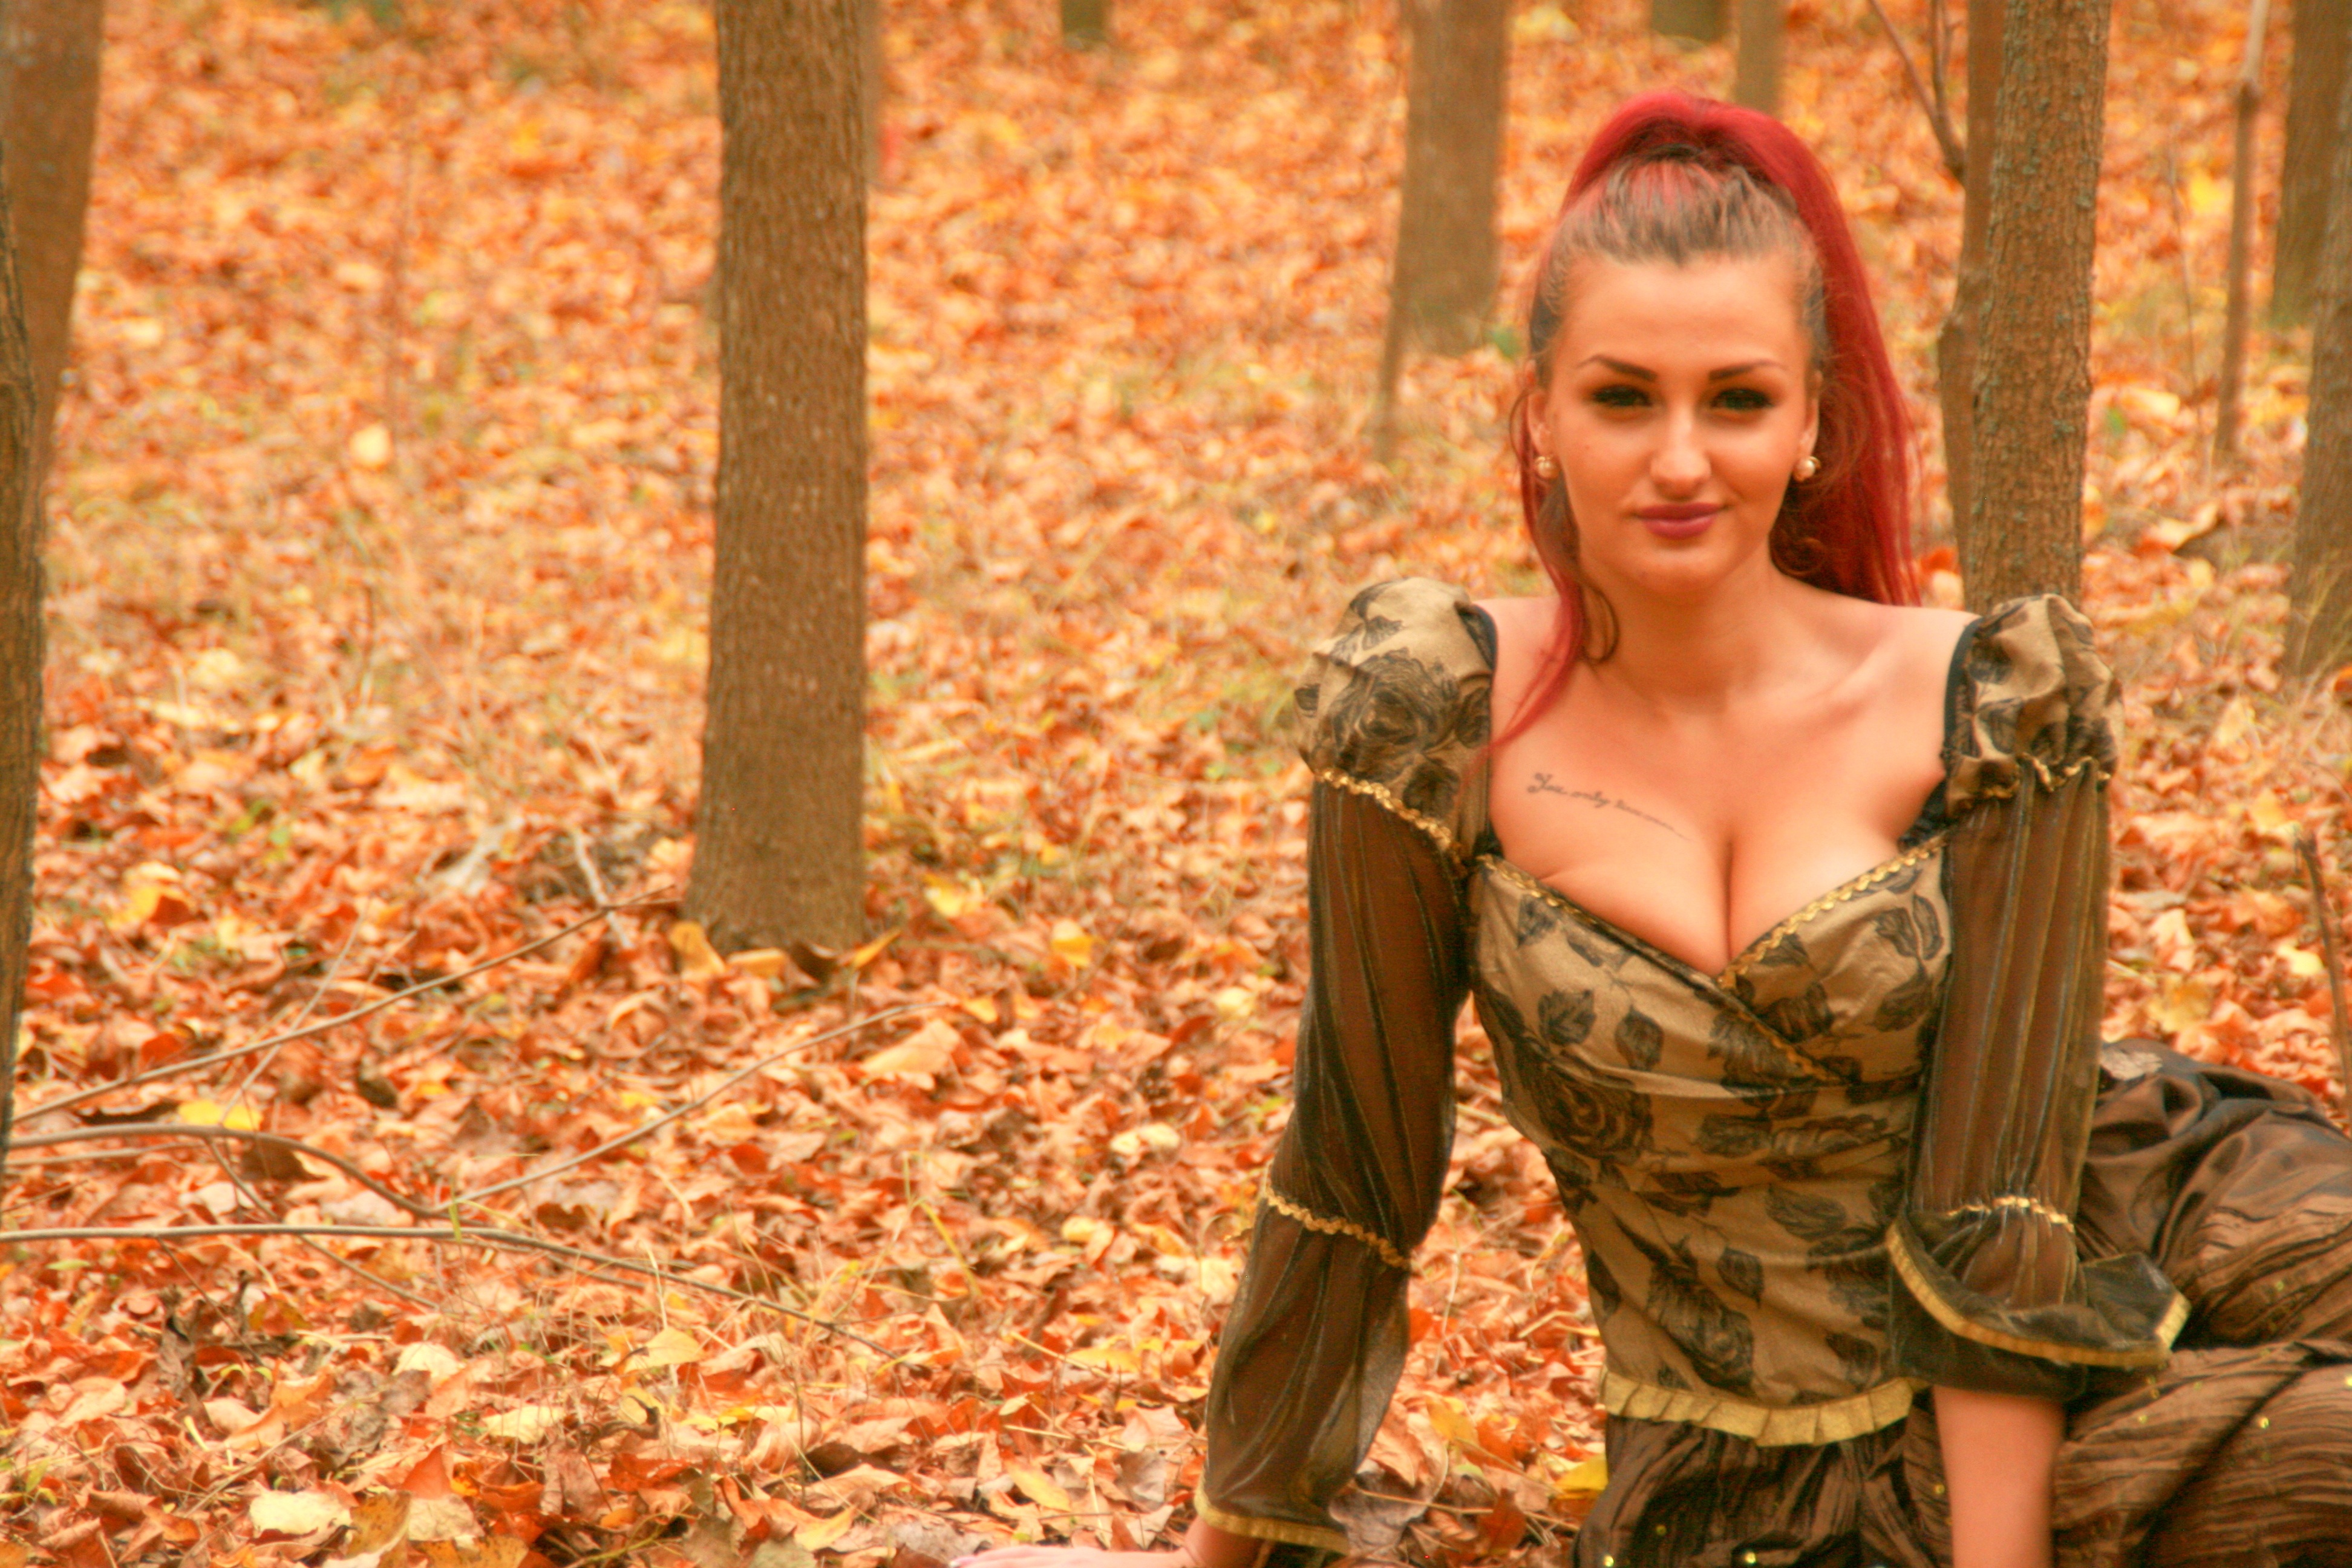
forest, person, people, girl, spring, autumn, fashion, yellow, season, red hair, leaves, beauty, princess